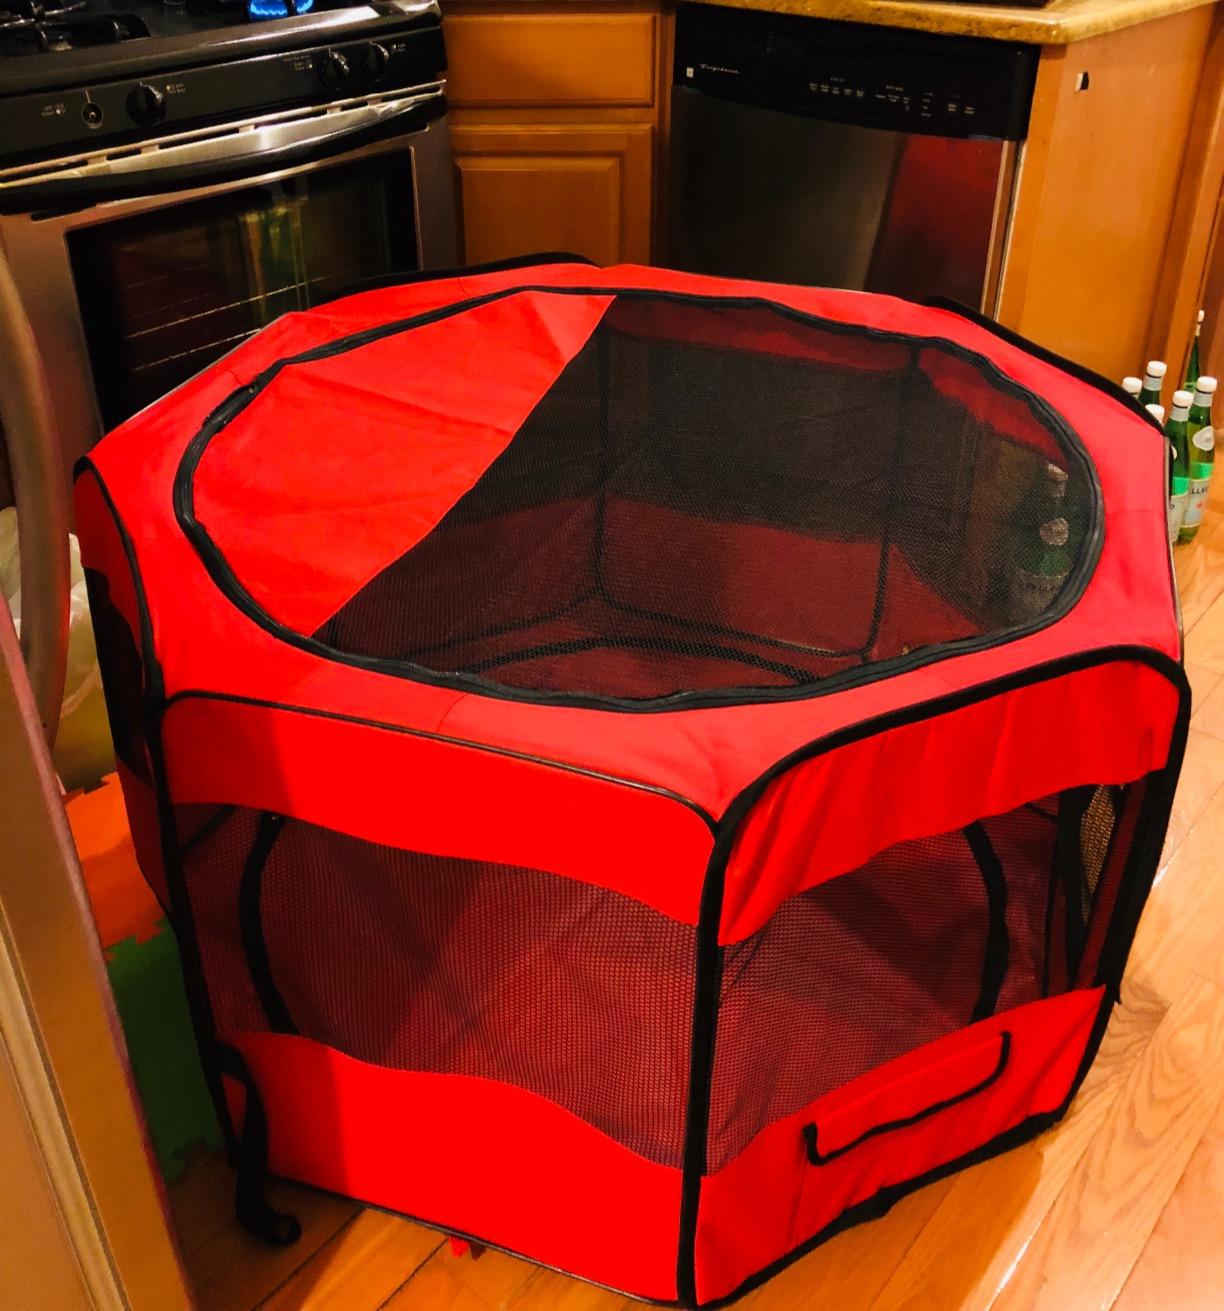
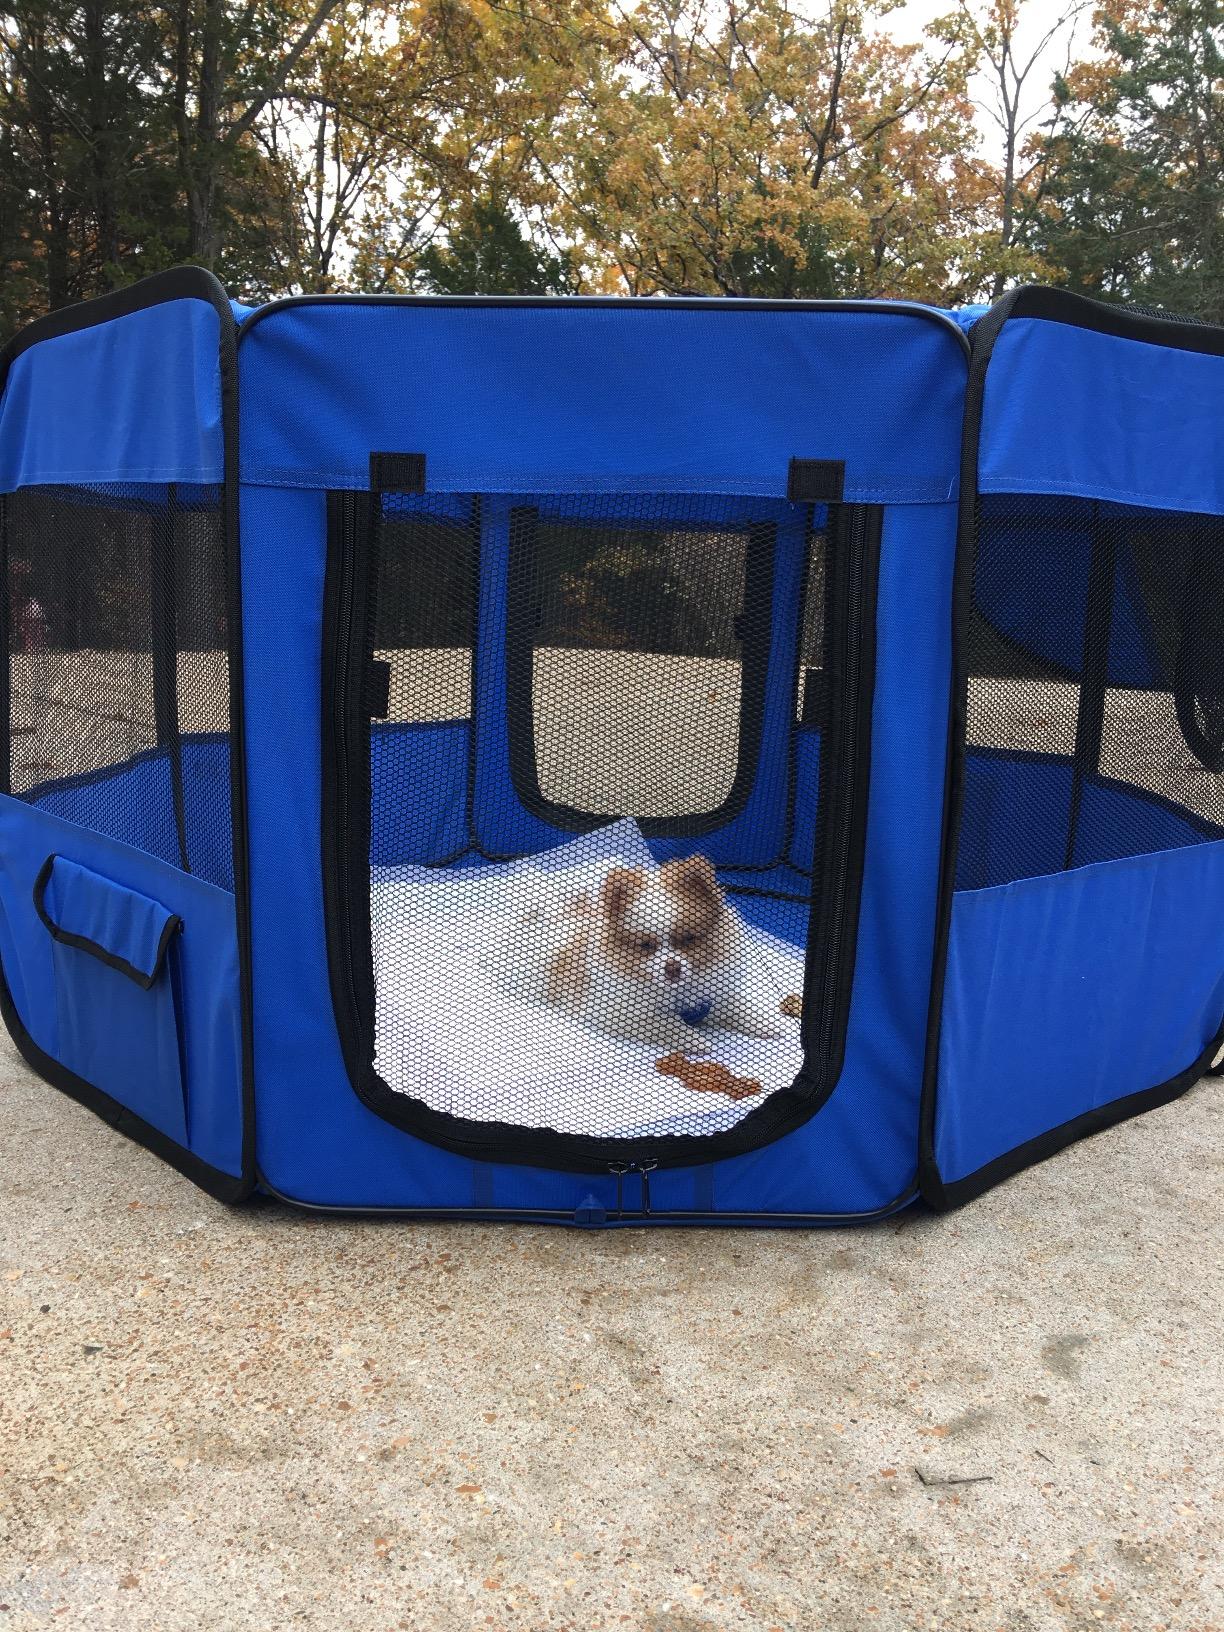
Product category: items_kennel
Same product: no